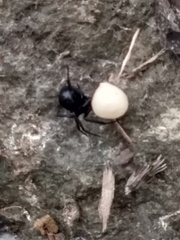
Species: Lactrodectus_hesperus